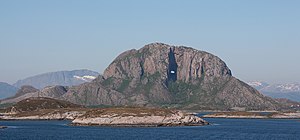
Torget (Brønnøy)
Torghatten
Torget er en ø i den sydvestlige del af Brønnøy kommune i Nordland fylke i Norge. Torget ligger omtrent 16 km fra kommunens centrum og øen er forbundet med fastlandet med Brønnøysundbroen. Den har et areal på 16,4 km² og 815 indbyggere. På øen ligger den kendte bjergformation Torghatten.